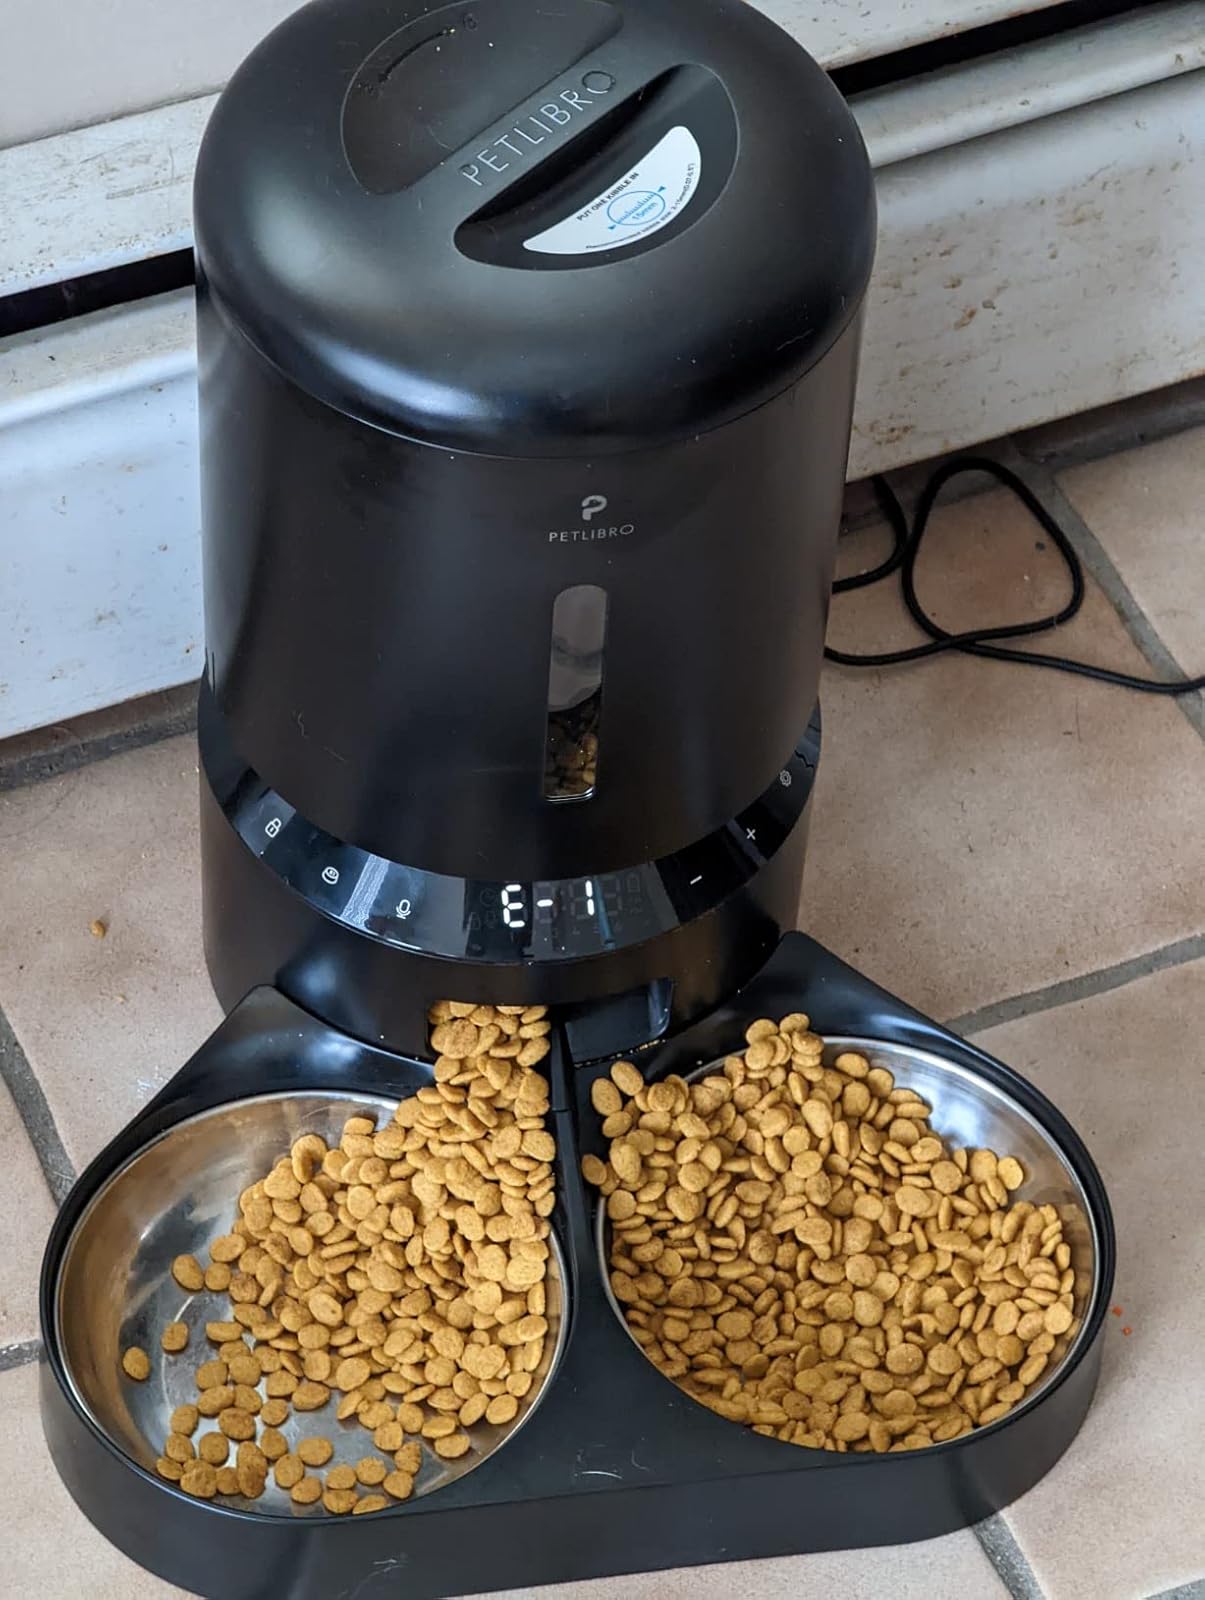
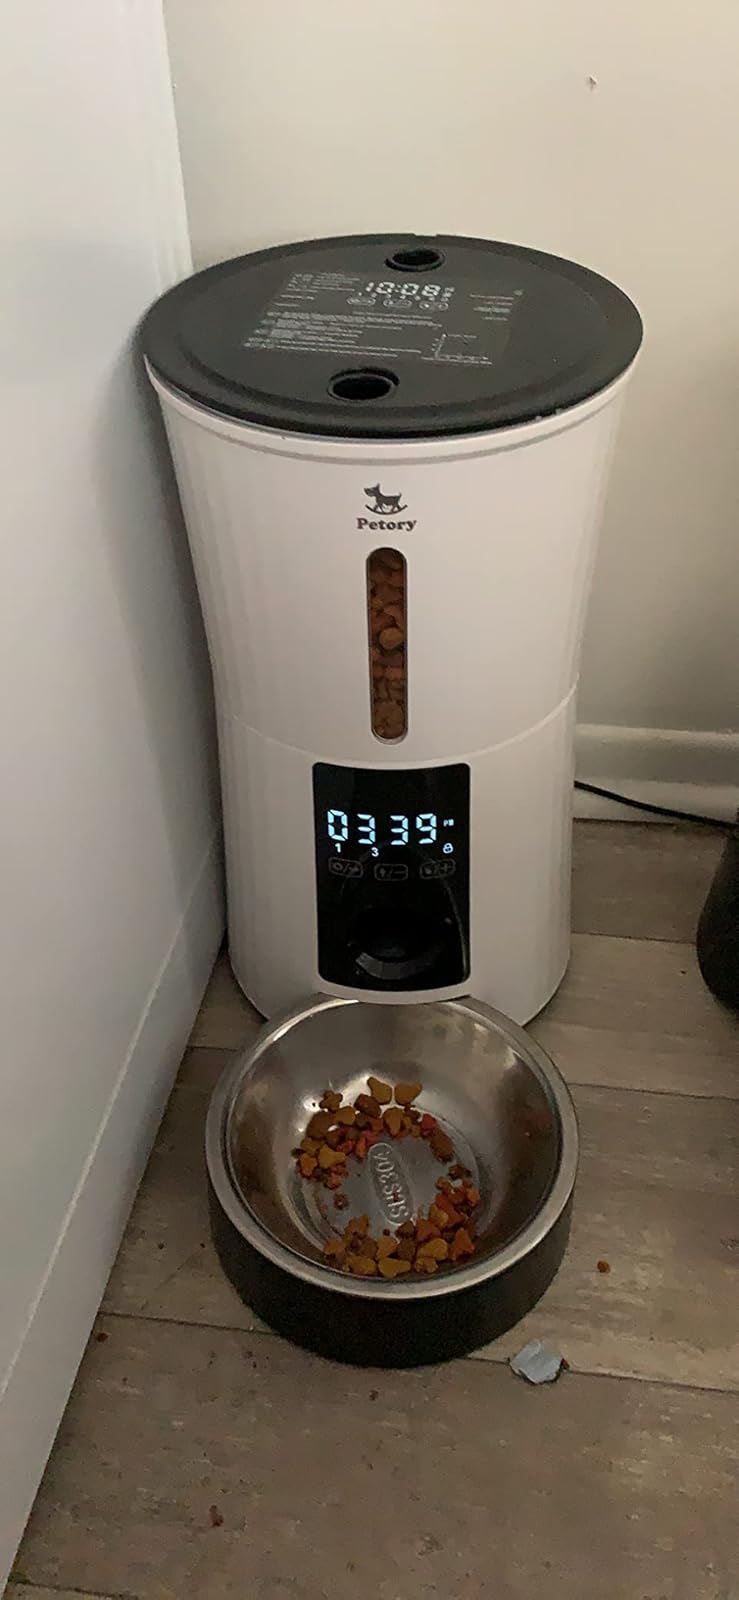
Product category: items_feeder
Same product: no